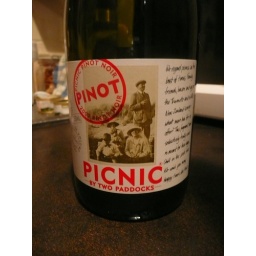
Wine recommended by the bottle shop next door